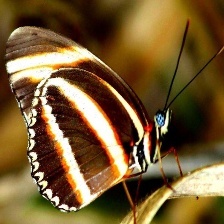
Species: BANDED ORANGE HELICONIAN